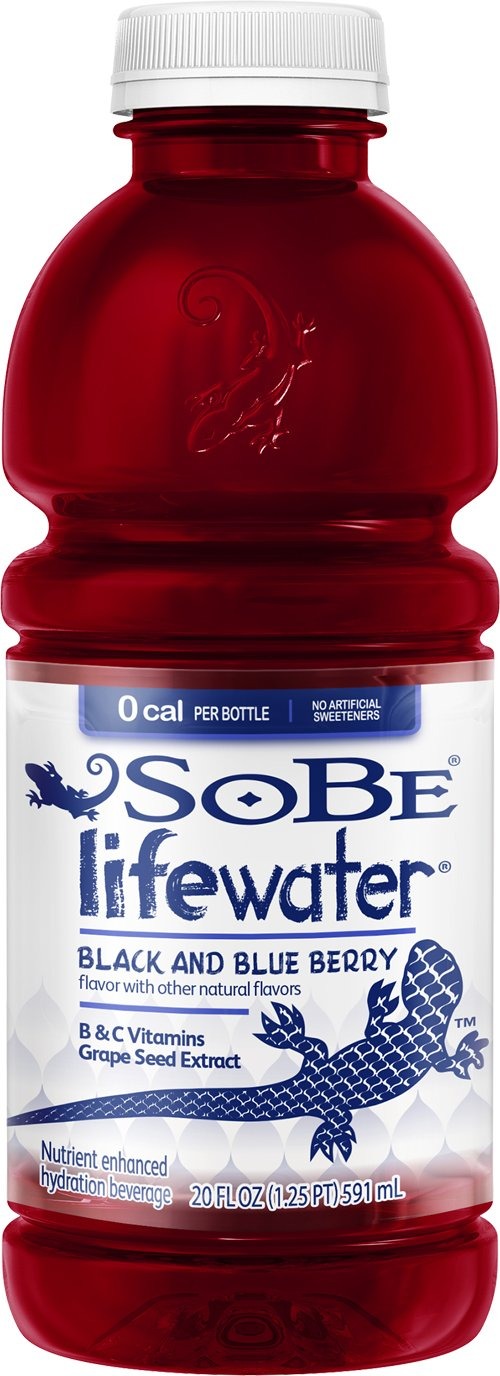
Item Name: Sobe Life Water, Black and Blueberry Zero Calorie, 20 oz
Bullet Point 1: 20 oz
Bullet Point 2: Enhanced Vitamin Water gives you great taste with 0 Calories
Bullet Point 3: Ergonomically friendly packaging
Bullet Point 4: Low Sodium
Value: 20.0
Unit: Fl Oz

Price: 1